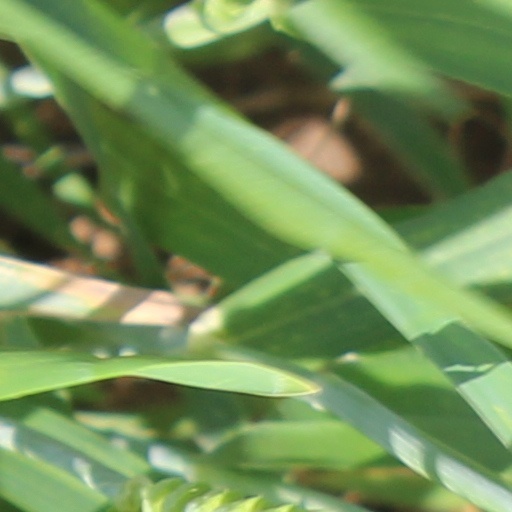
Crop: wheat